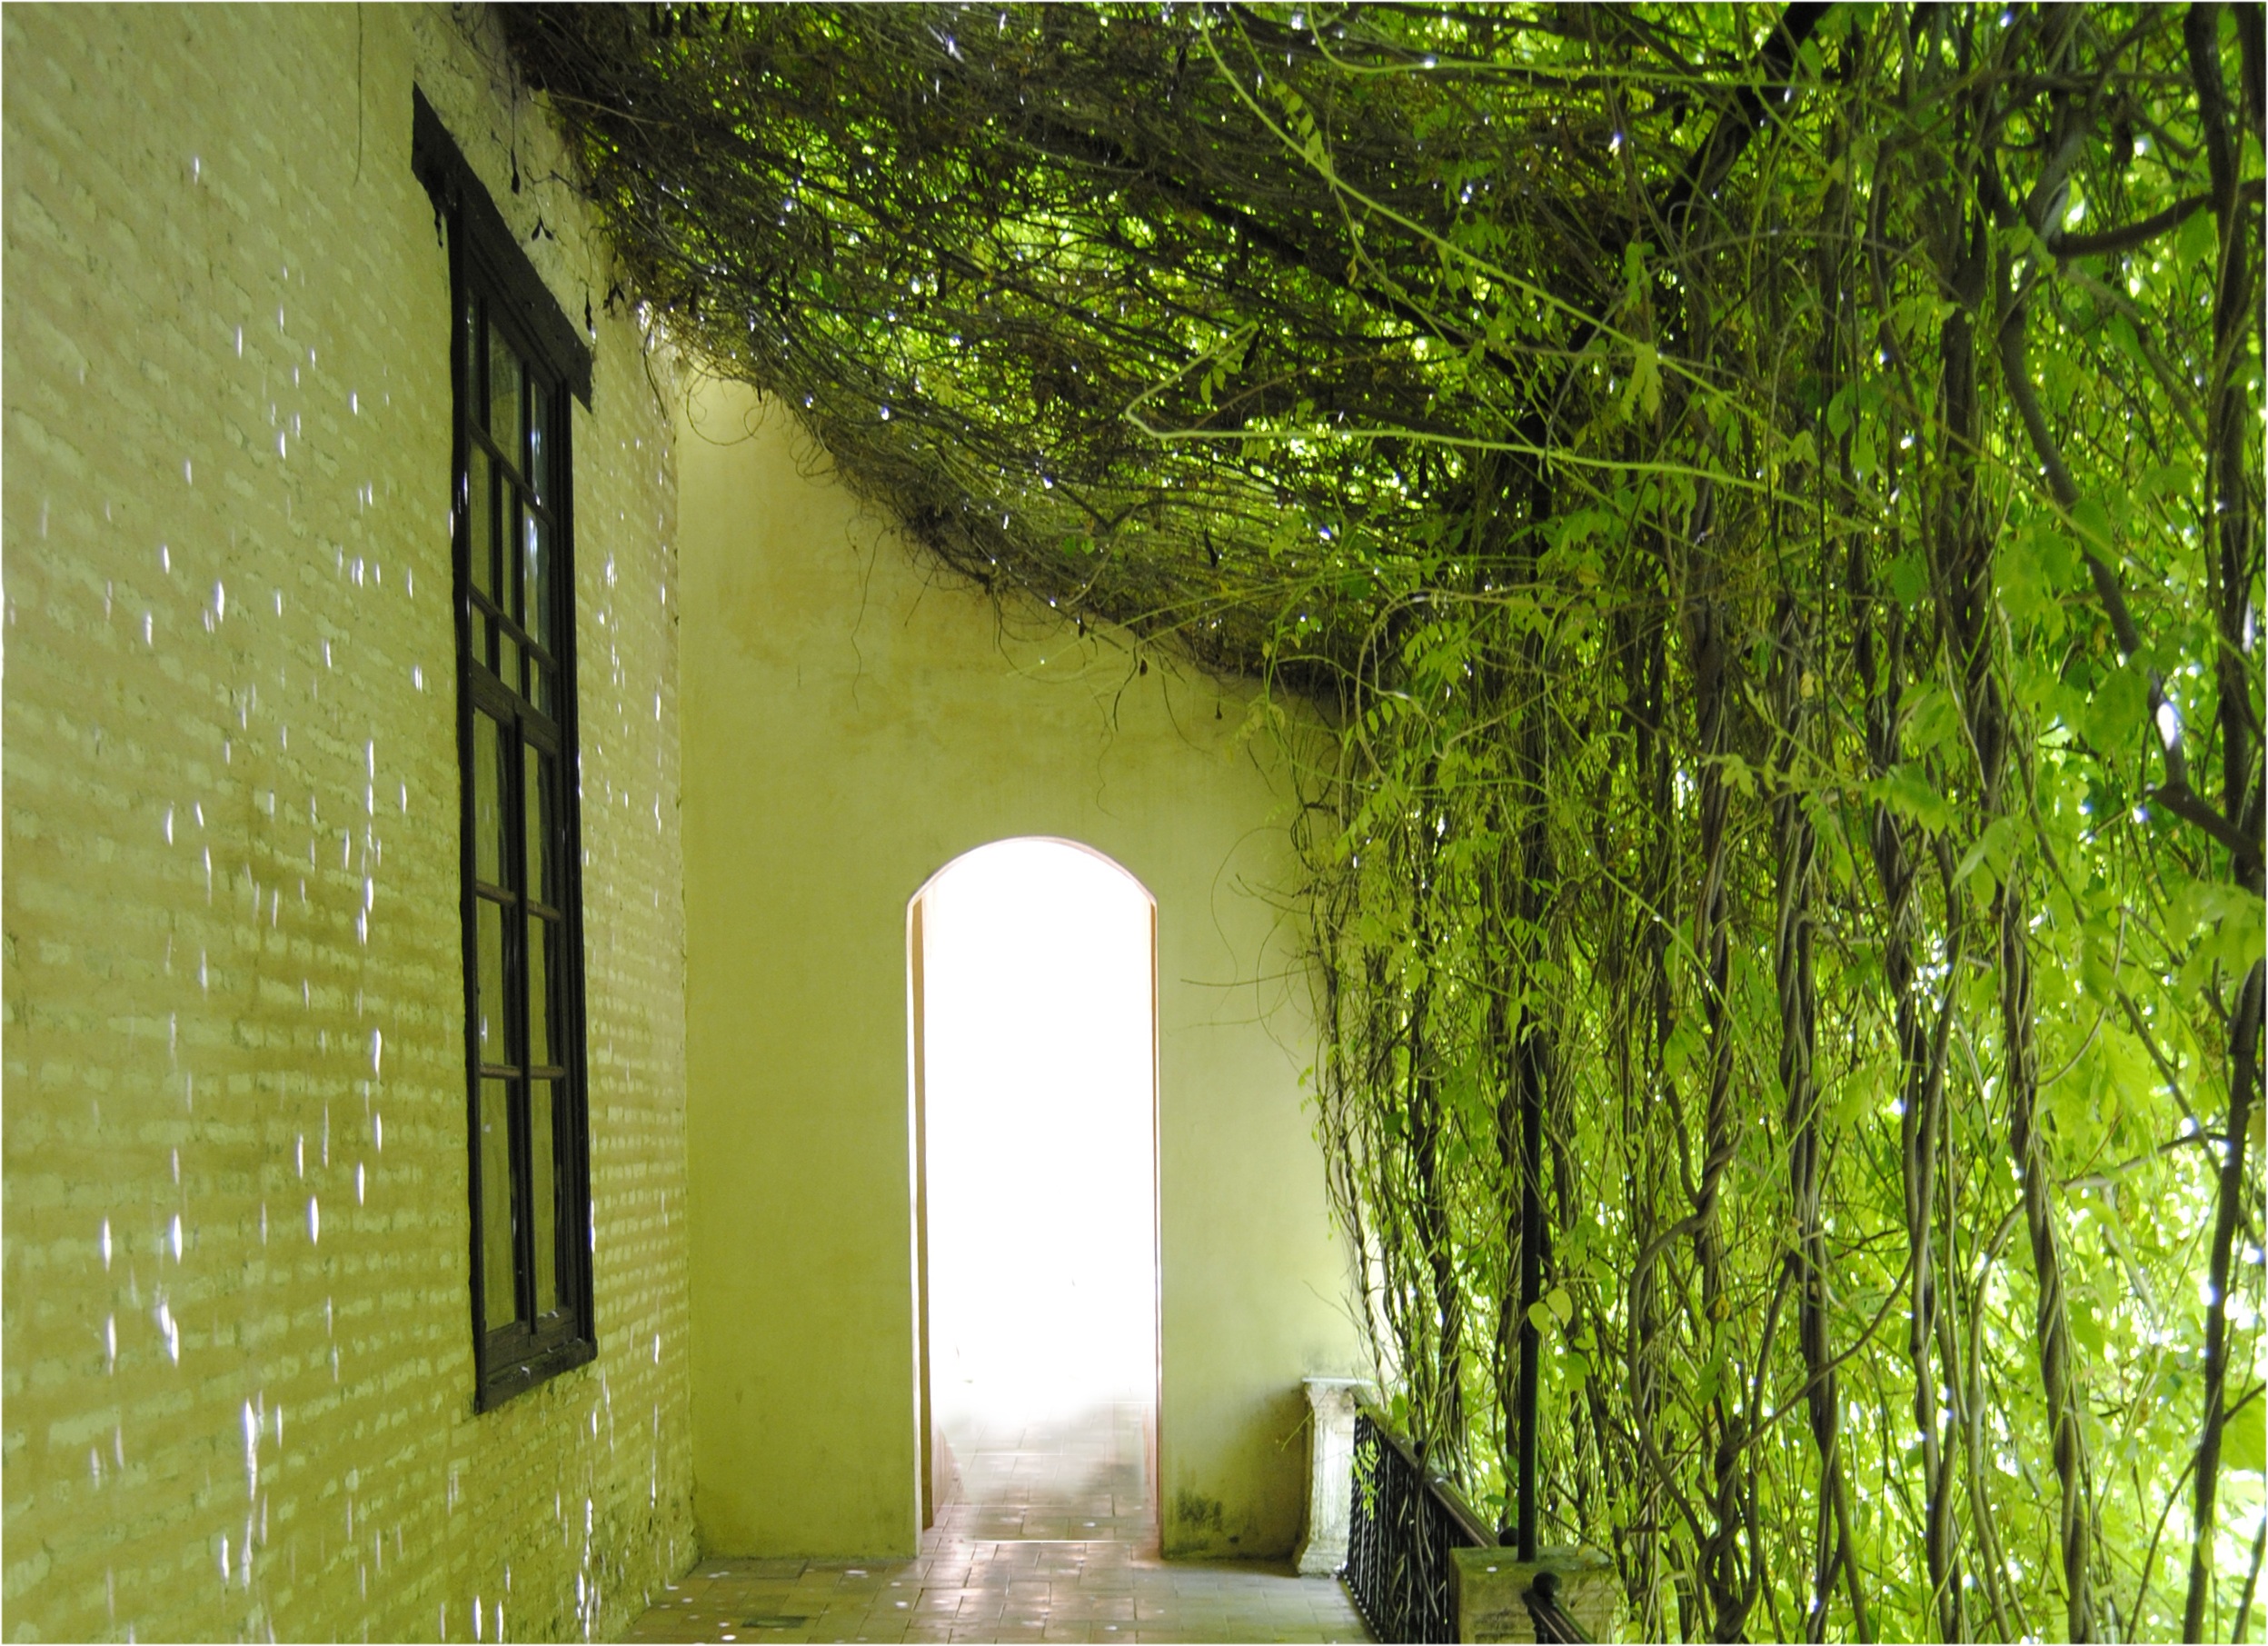
tree, grass, light, house, sunlight, leaf, green, hall, gardening, seville, alcazar